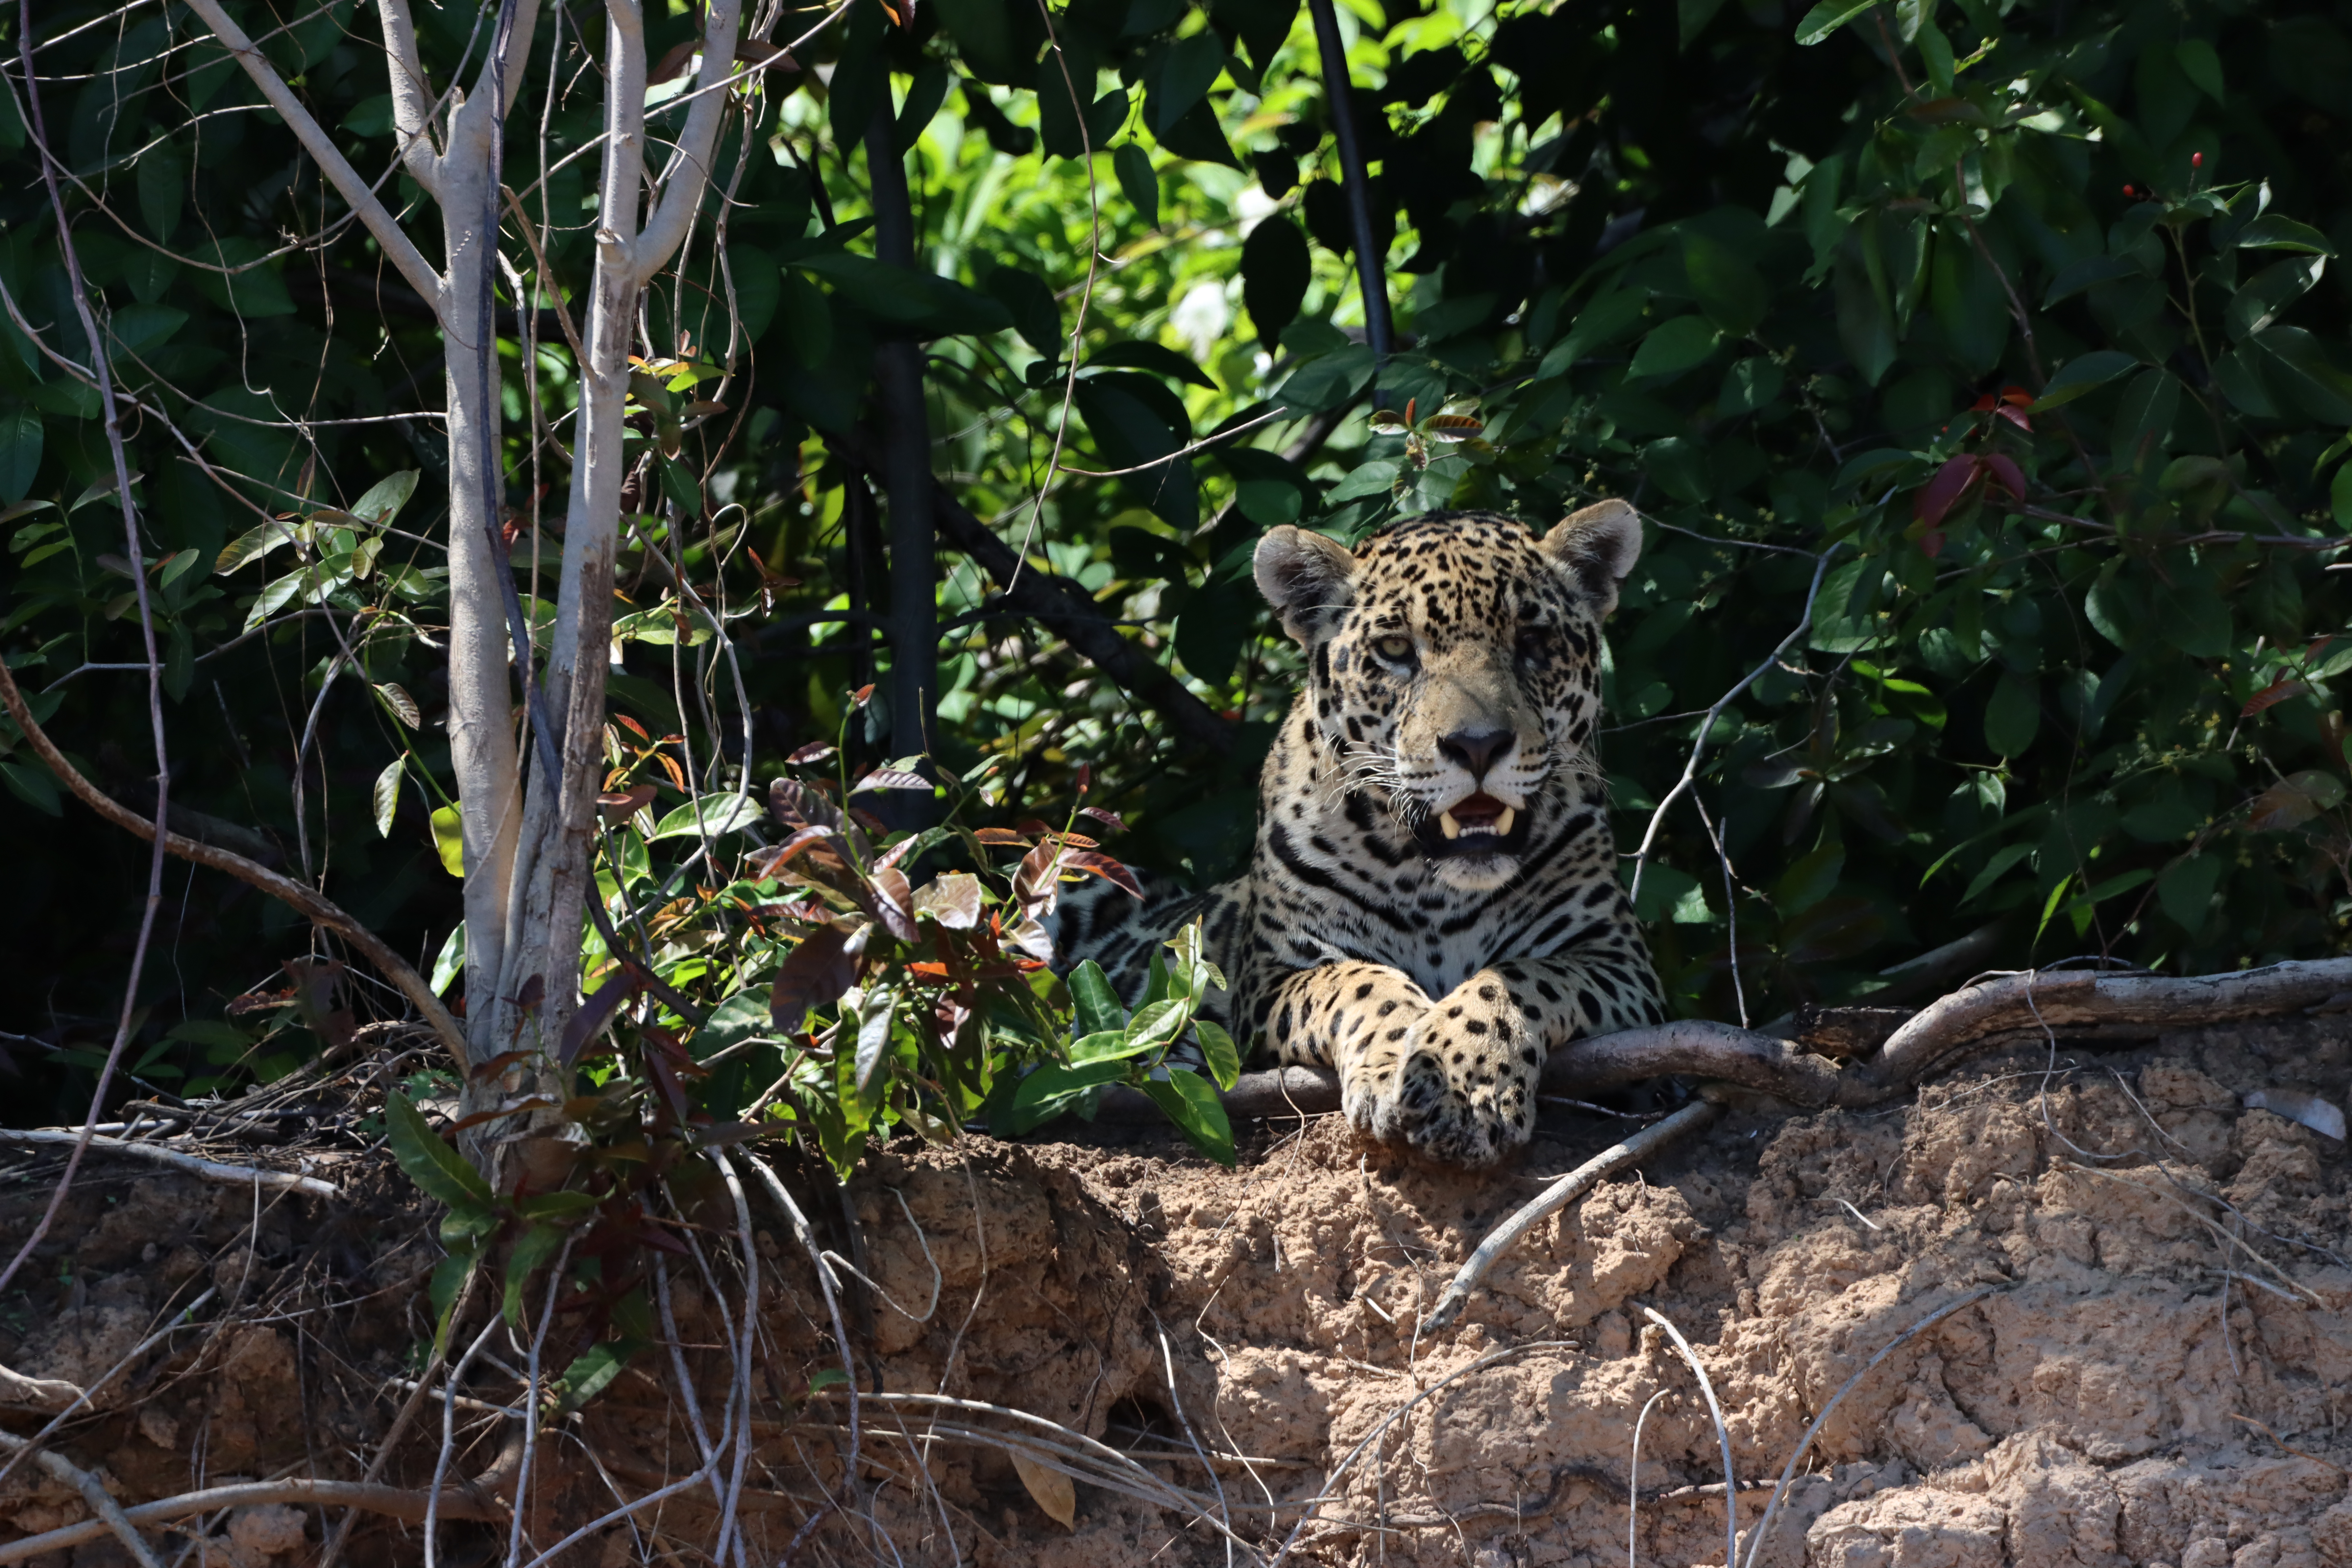
Jaguar: Lua